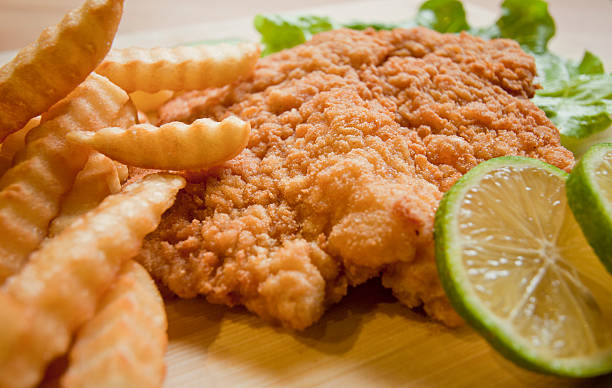
Label: chicken_schnitzel